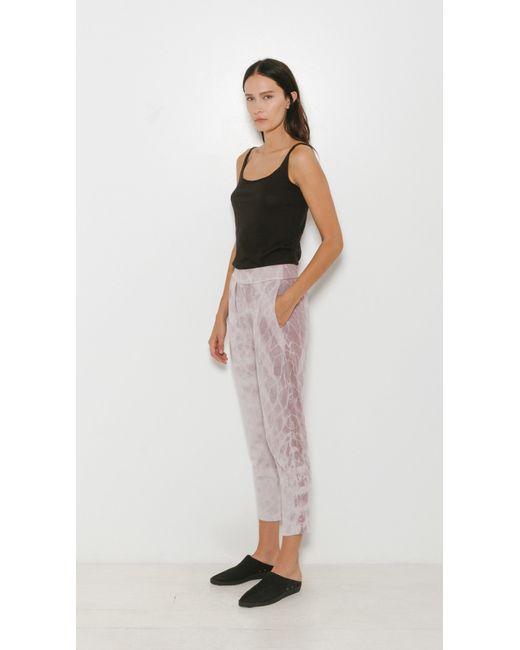
Zweiteiliges Set, ideal für zu Hause, Flanell mit schwarzen Trägern, bedruckte Hose, hellrosa, weich und leicht, gerade und einfache Linie, für den Sommer geeignet